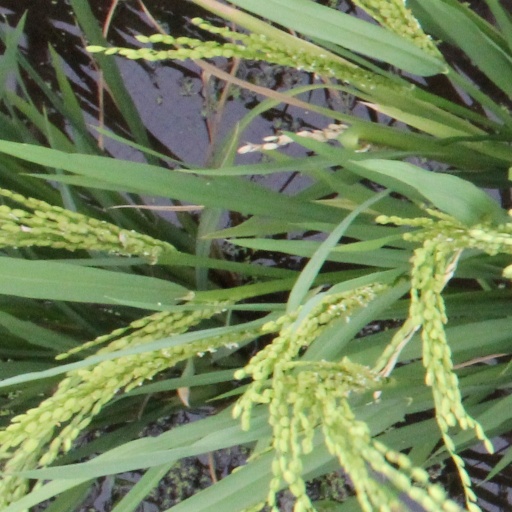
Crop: rice